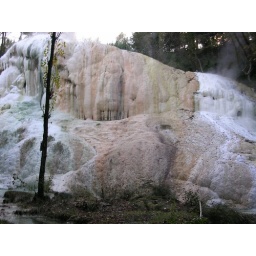
The white rock created by the sulfur running over the hillside for an extended period of time.